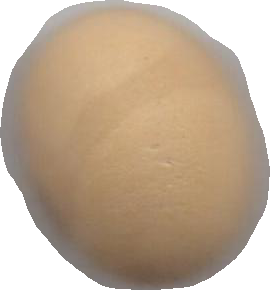
Variety: Grobogan